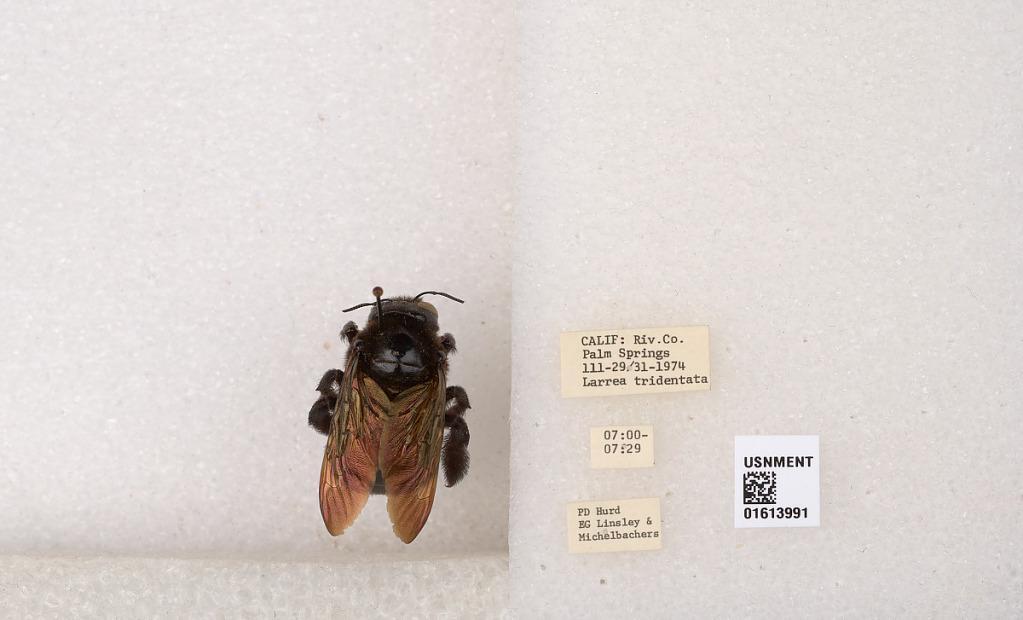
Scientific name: Xylocopa (Neoxylocopa) varipuncta Patton